Kīlauea Iki

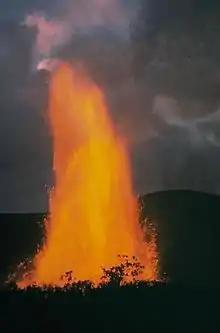
Lava fountaining at Kilauea Iki on December 11th, 1959

Lava fountaining is characteristic of Hawaiian eruptions and the 1959 eruption of Kilauea Iki produced some of the highest lava fountains ever observed in Hawaii. At the beginning of the eruption, the fountain height was only 30 m, but this increased over the next several days to between 200 and 300 m. On November 21, the fountain went from 210 meters tall to a few gas bubbles in less than 40 seconds. Some of the fountains were extraordinarily high, with the 15th episode producing a fountain reaching nearly 580 m (1,900 ft), among the highest ever recorded"." After the end of each eruption episode, lava drained back into the vent which may have acted as a coolant for the underlying material, resulting in the triggering of the next episode of lava fountaining.